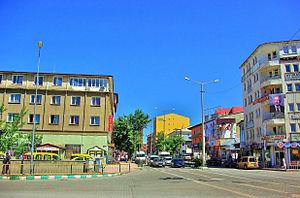
Ağrı, anciennement Karaköse ou Karakilise, est une ville de Turquie, préfecture de la province du même nom.